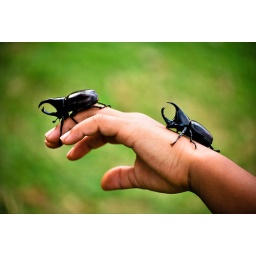
Young monk's hand, in a Buddhist Temple, in Laos.The boy was trying to fill a plastic bag with these strange insects.